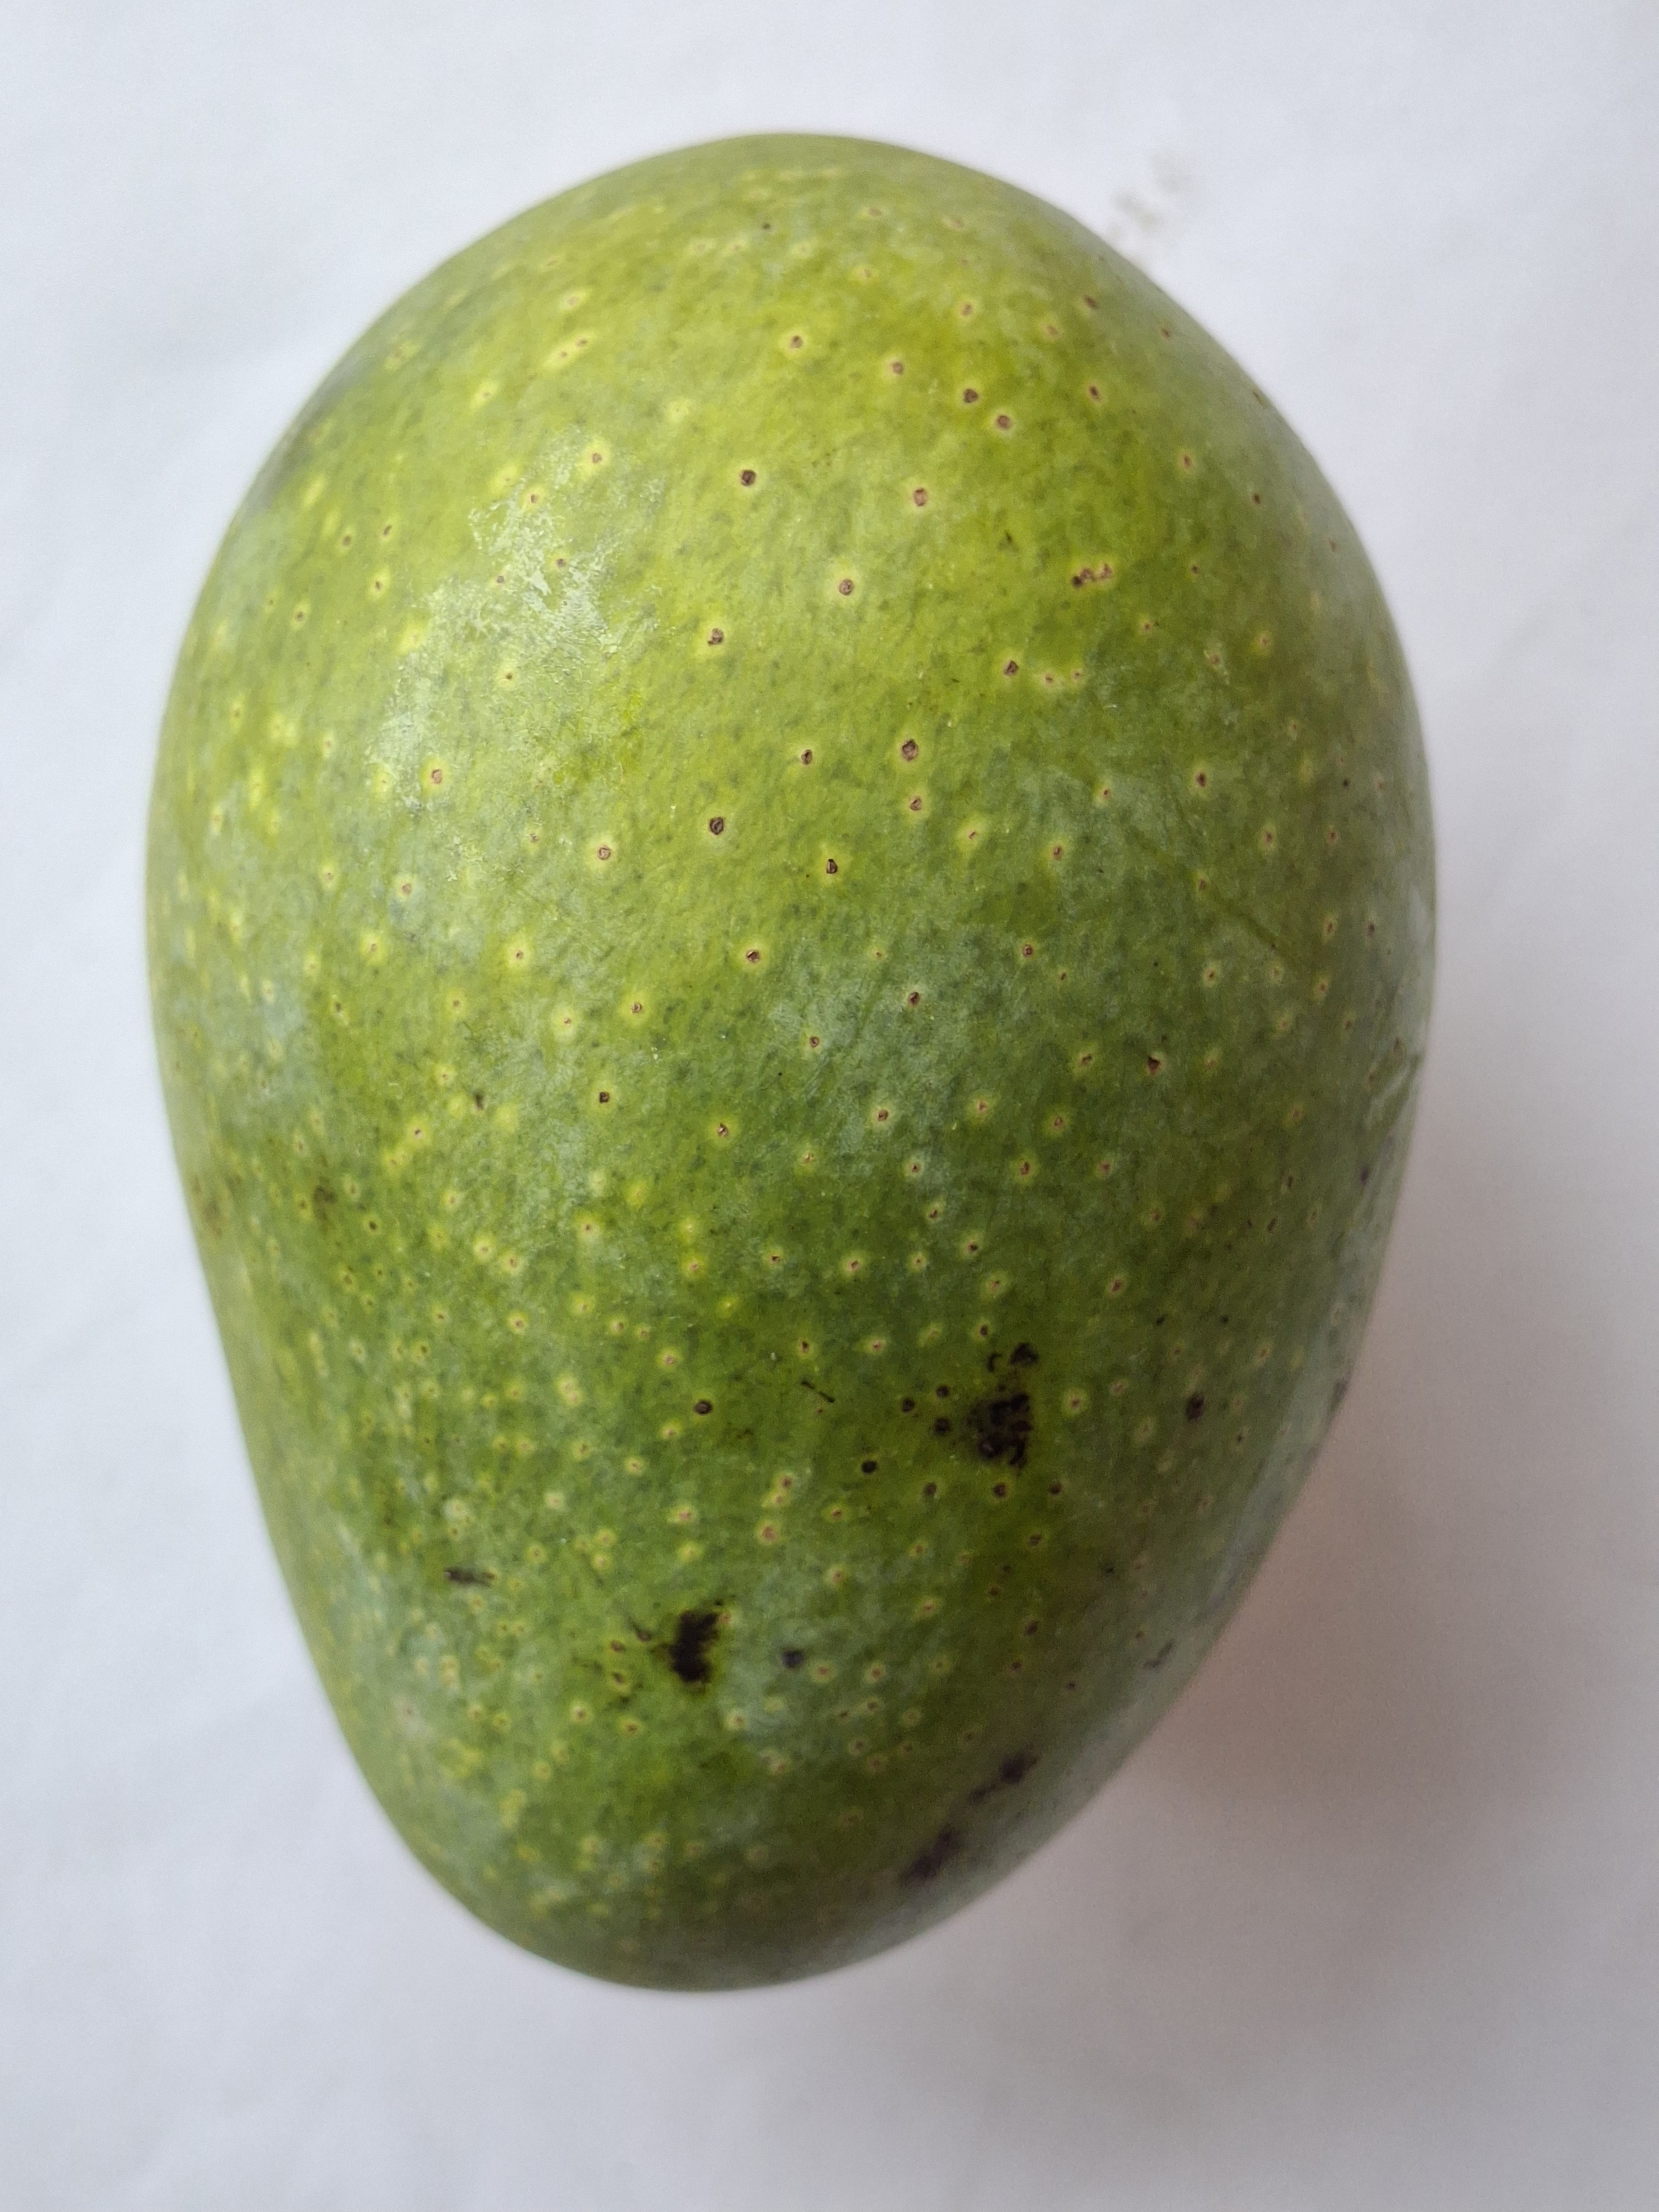
Mango variety: GopalBhog